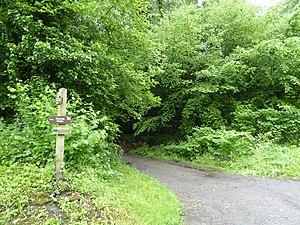
A l'orée de la réserve naturelle régionale du bois d'Encade Rue du Piémont Gussignies.- Nord.- France.
La réserve naturelle régionale du bois d'Encade est une réserve naturelle régionale située dans les Hauts-de-France. Classée en 2008, elle occupe une surface de 2 hectares et protège l'un des derniers massifs boisés diversifiés dans ce secteur marqué par une agriculture céréalière intensive.